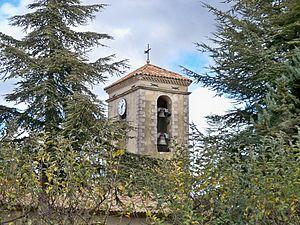
clocher de l'église de Revest du Bion (04)
Le département français des Alpes-de-Haute-Provence compte 275 églises pour un total de 200 communes, soit une moyenne de 1,37 église par commune.
Revest-du-Bion est une commune française, située dans le département des Alpes-de-Haute-Provence en région Provence-Alpes-Côte d'Azur.